Clion, Charente-Maritime

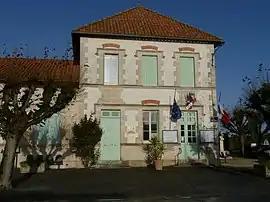
The town hall in Clion

Clion is a commune in the Charente-Maritime department in southwestern France.